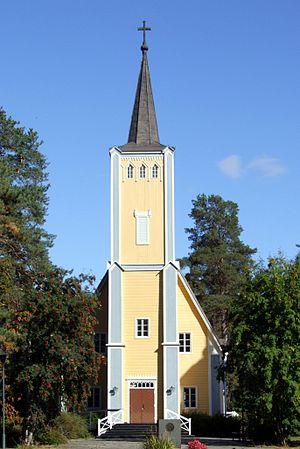
Muhos est une municipalité du Nord-Ouest de la Finlande, dans la région d'Ostrobotnie du Nord.
Cet article recense les églises évangéliques-luthériennes de Finlande.
L'église de Muhos est une église située à Muhos en Finlande.